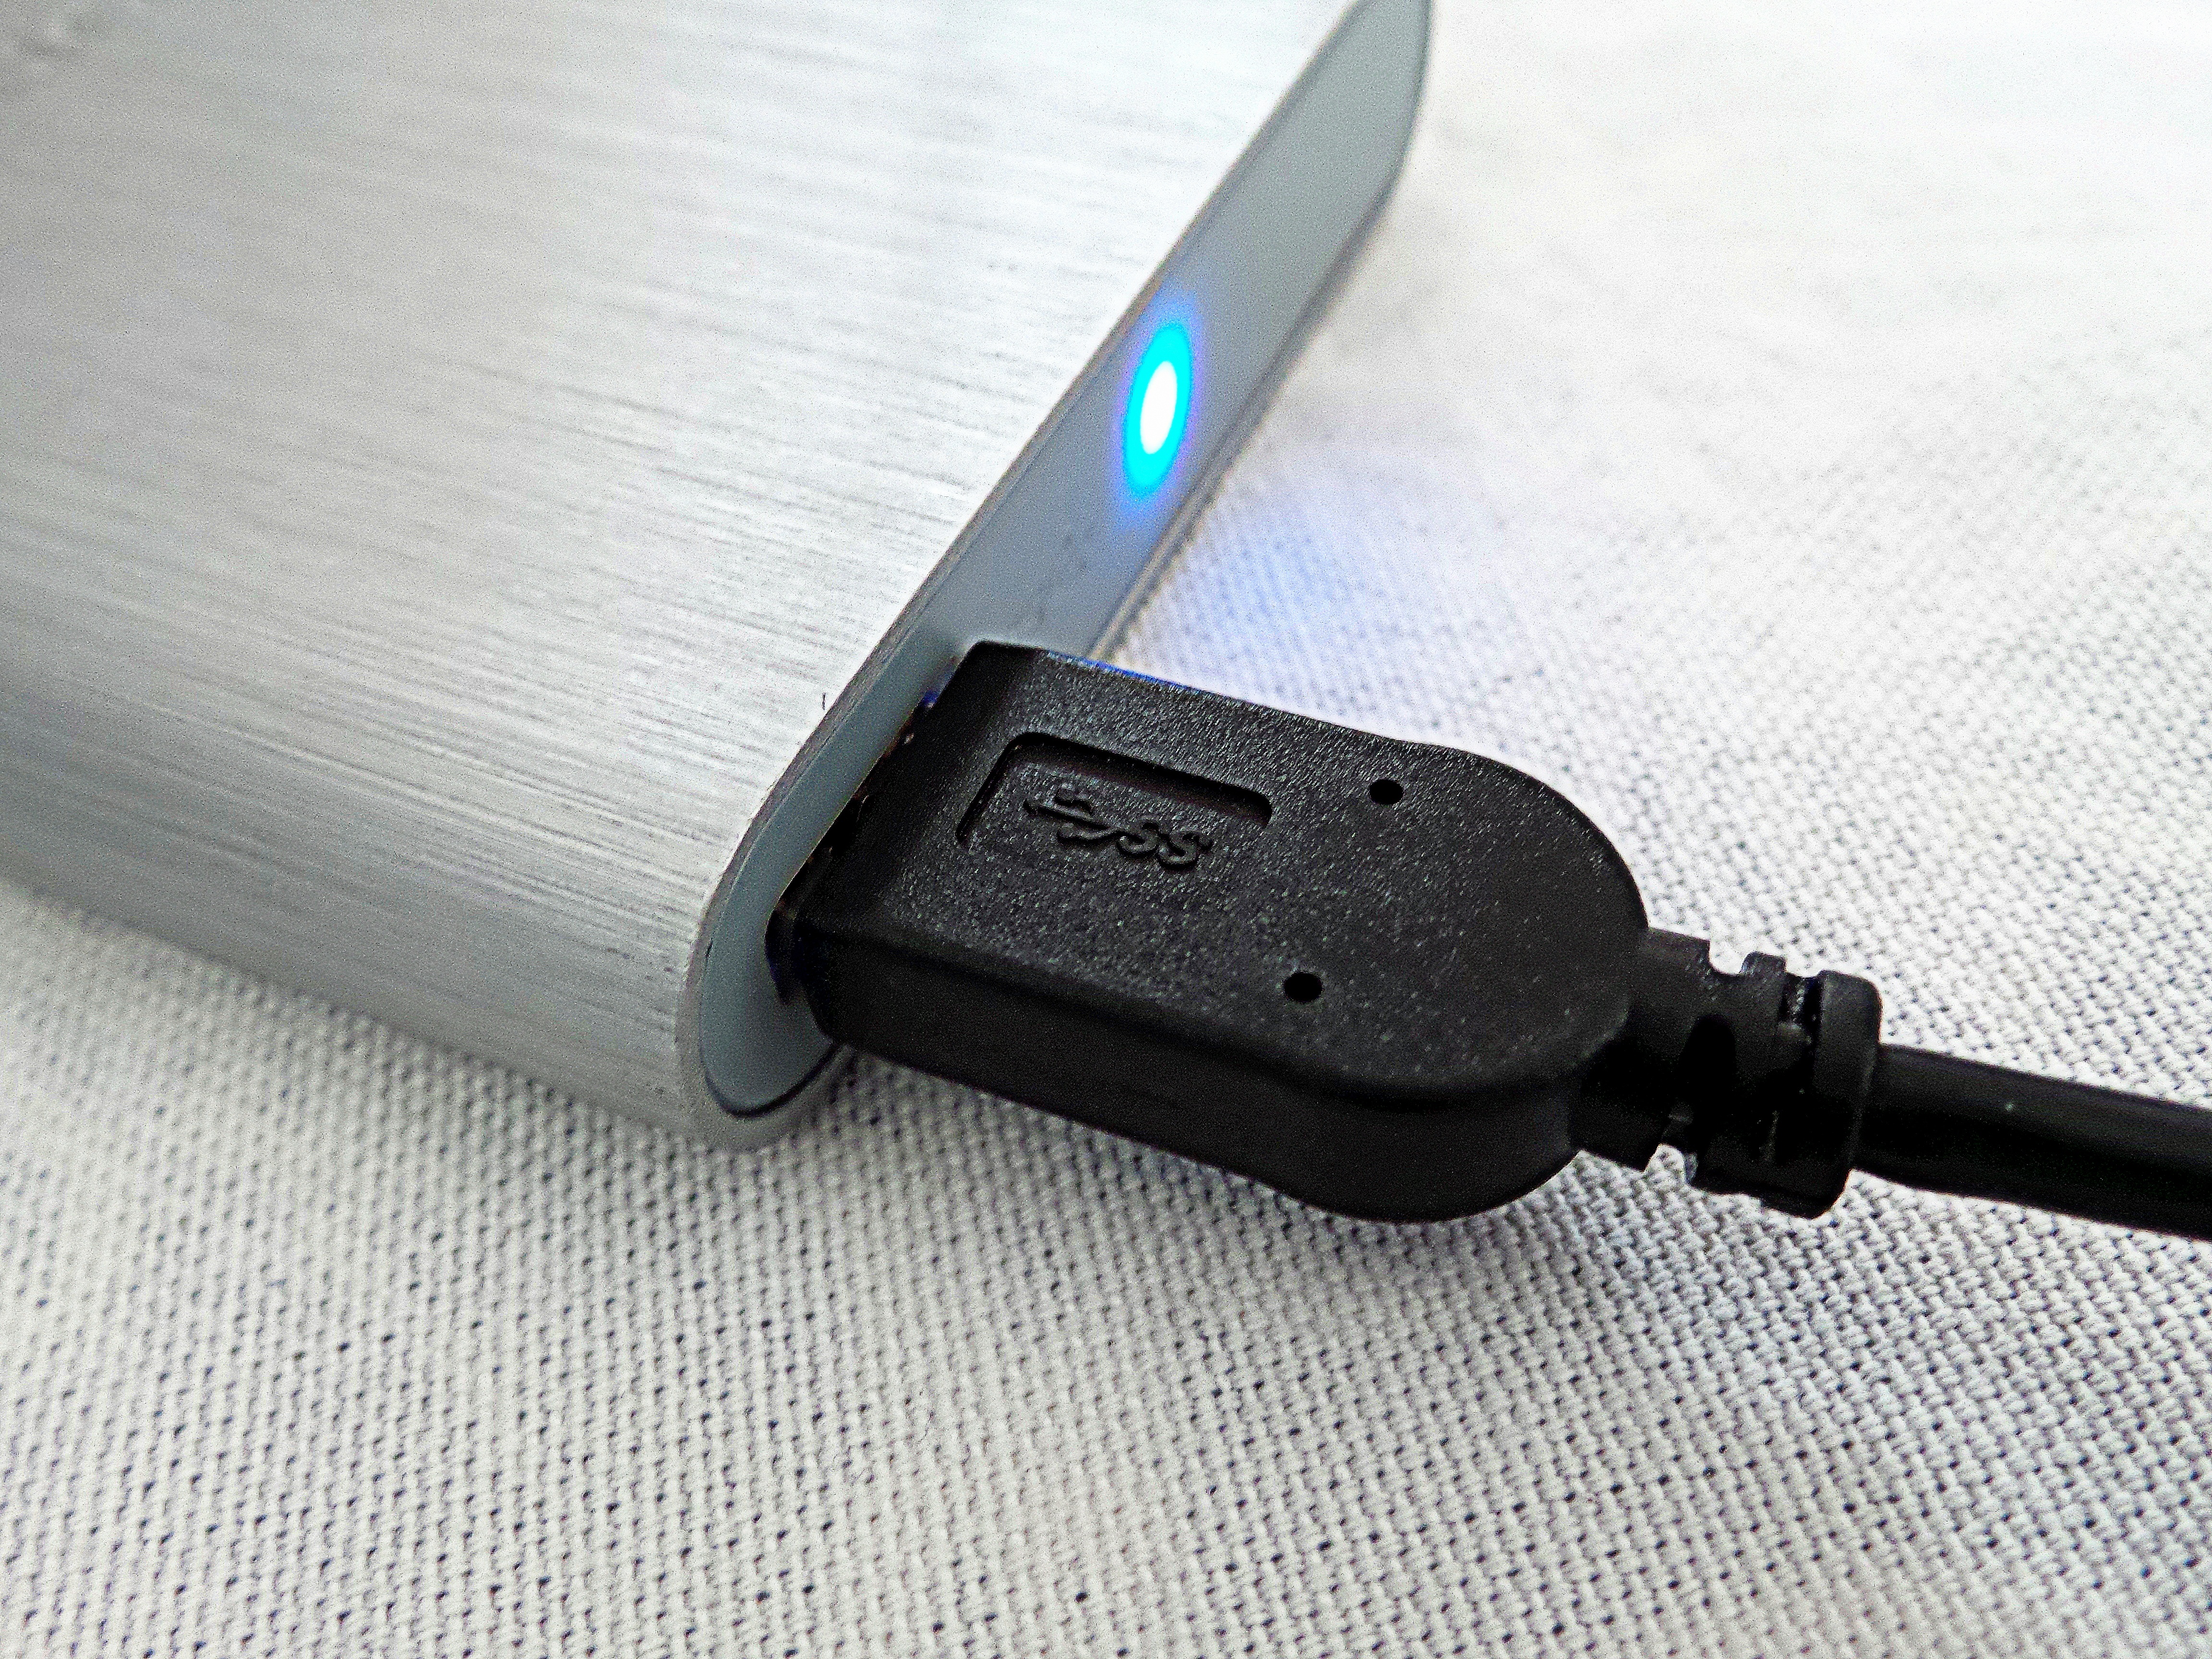
technology, tool, knife, device, hardware, usb, connection, connected, backup, data, hard drive, gigabytes, data transfer, data storage, external hard drive